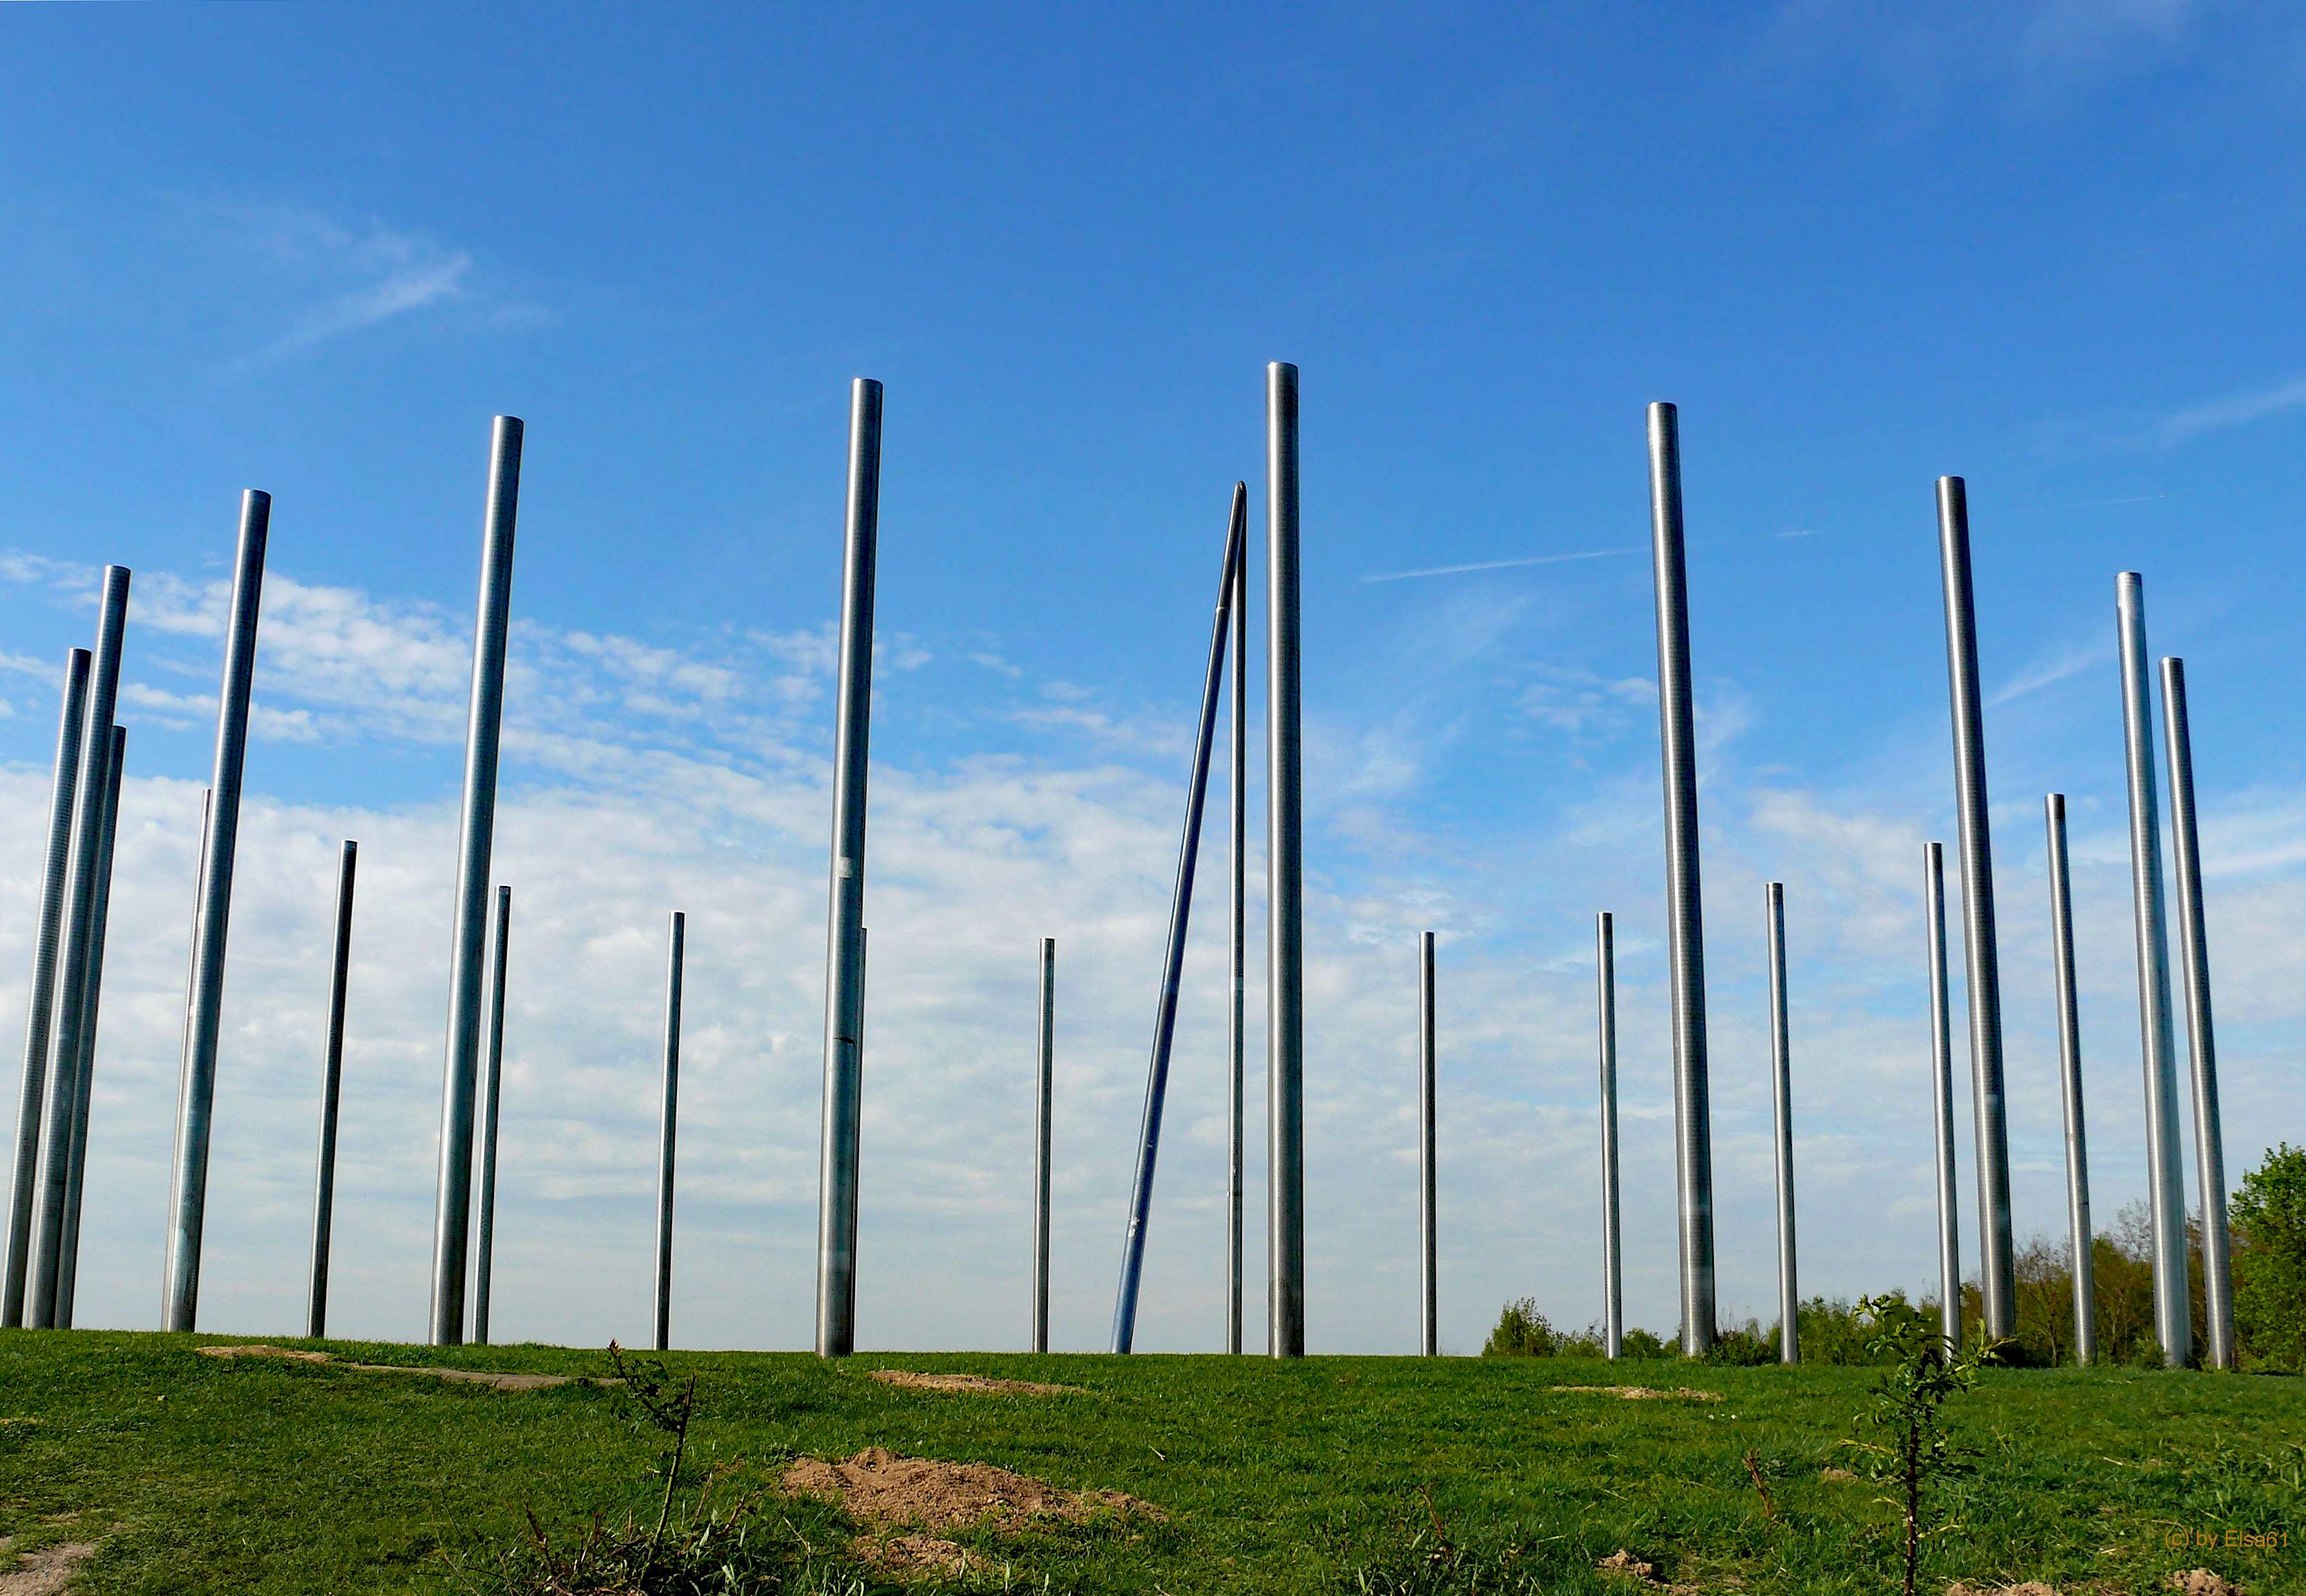
grass, horizon, sky, field, wind, line, mast, energy, wind farm, sundial, ruhr area, north rhine westphalia, outdoor structure, overhead power line, mountain dump, the halde schwerin, castrop rauxel